Dan Kaminsky

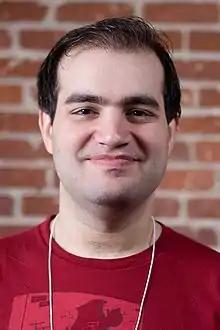
Kaminsky in 2007

Daniel Kaminsky (February 7, 1979 – April 23, 2021) was an American computer security researcher. He was a co-founder and chief scientist of Human Security (formerly White Ops), a computer security company. He previously worked for Cisco, Avaya, and IOActive, where he was the director of penetration testing. "The New York Times" labeled Kaminsky an "Internet security savior" and "a digital Paul Revere".